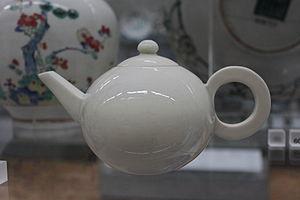
Une théière est un récipient à couvercle, muni d'une anse et d'un bec verseur, utilisé pour l'infusion et le service du thé. Existant dans toutes les formes et toutes les tailles, elle peut être en terre, porcelaine, métal ou verre.
La préparation du thé est l'art de respecter la propriété du thé que l'on souhaite déguster, afin de ne pas en gâcher la saveur.